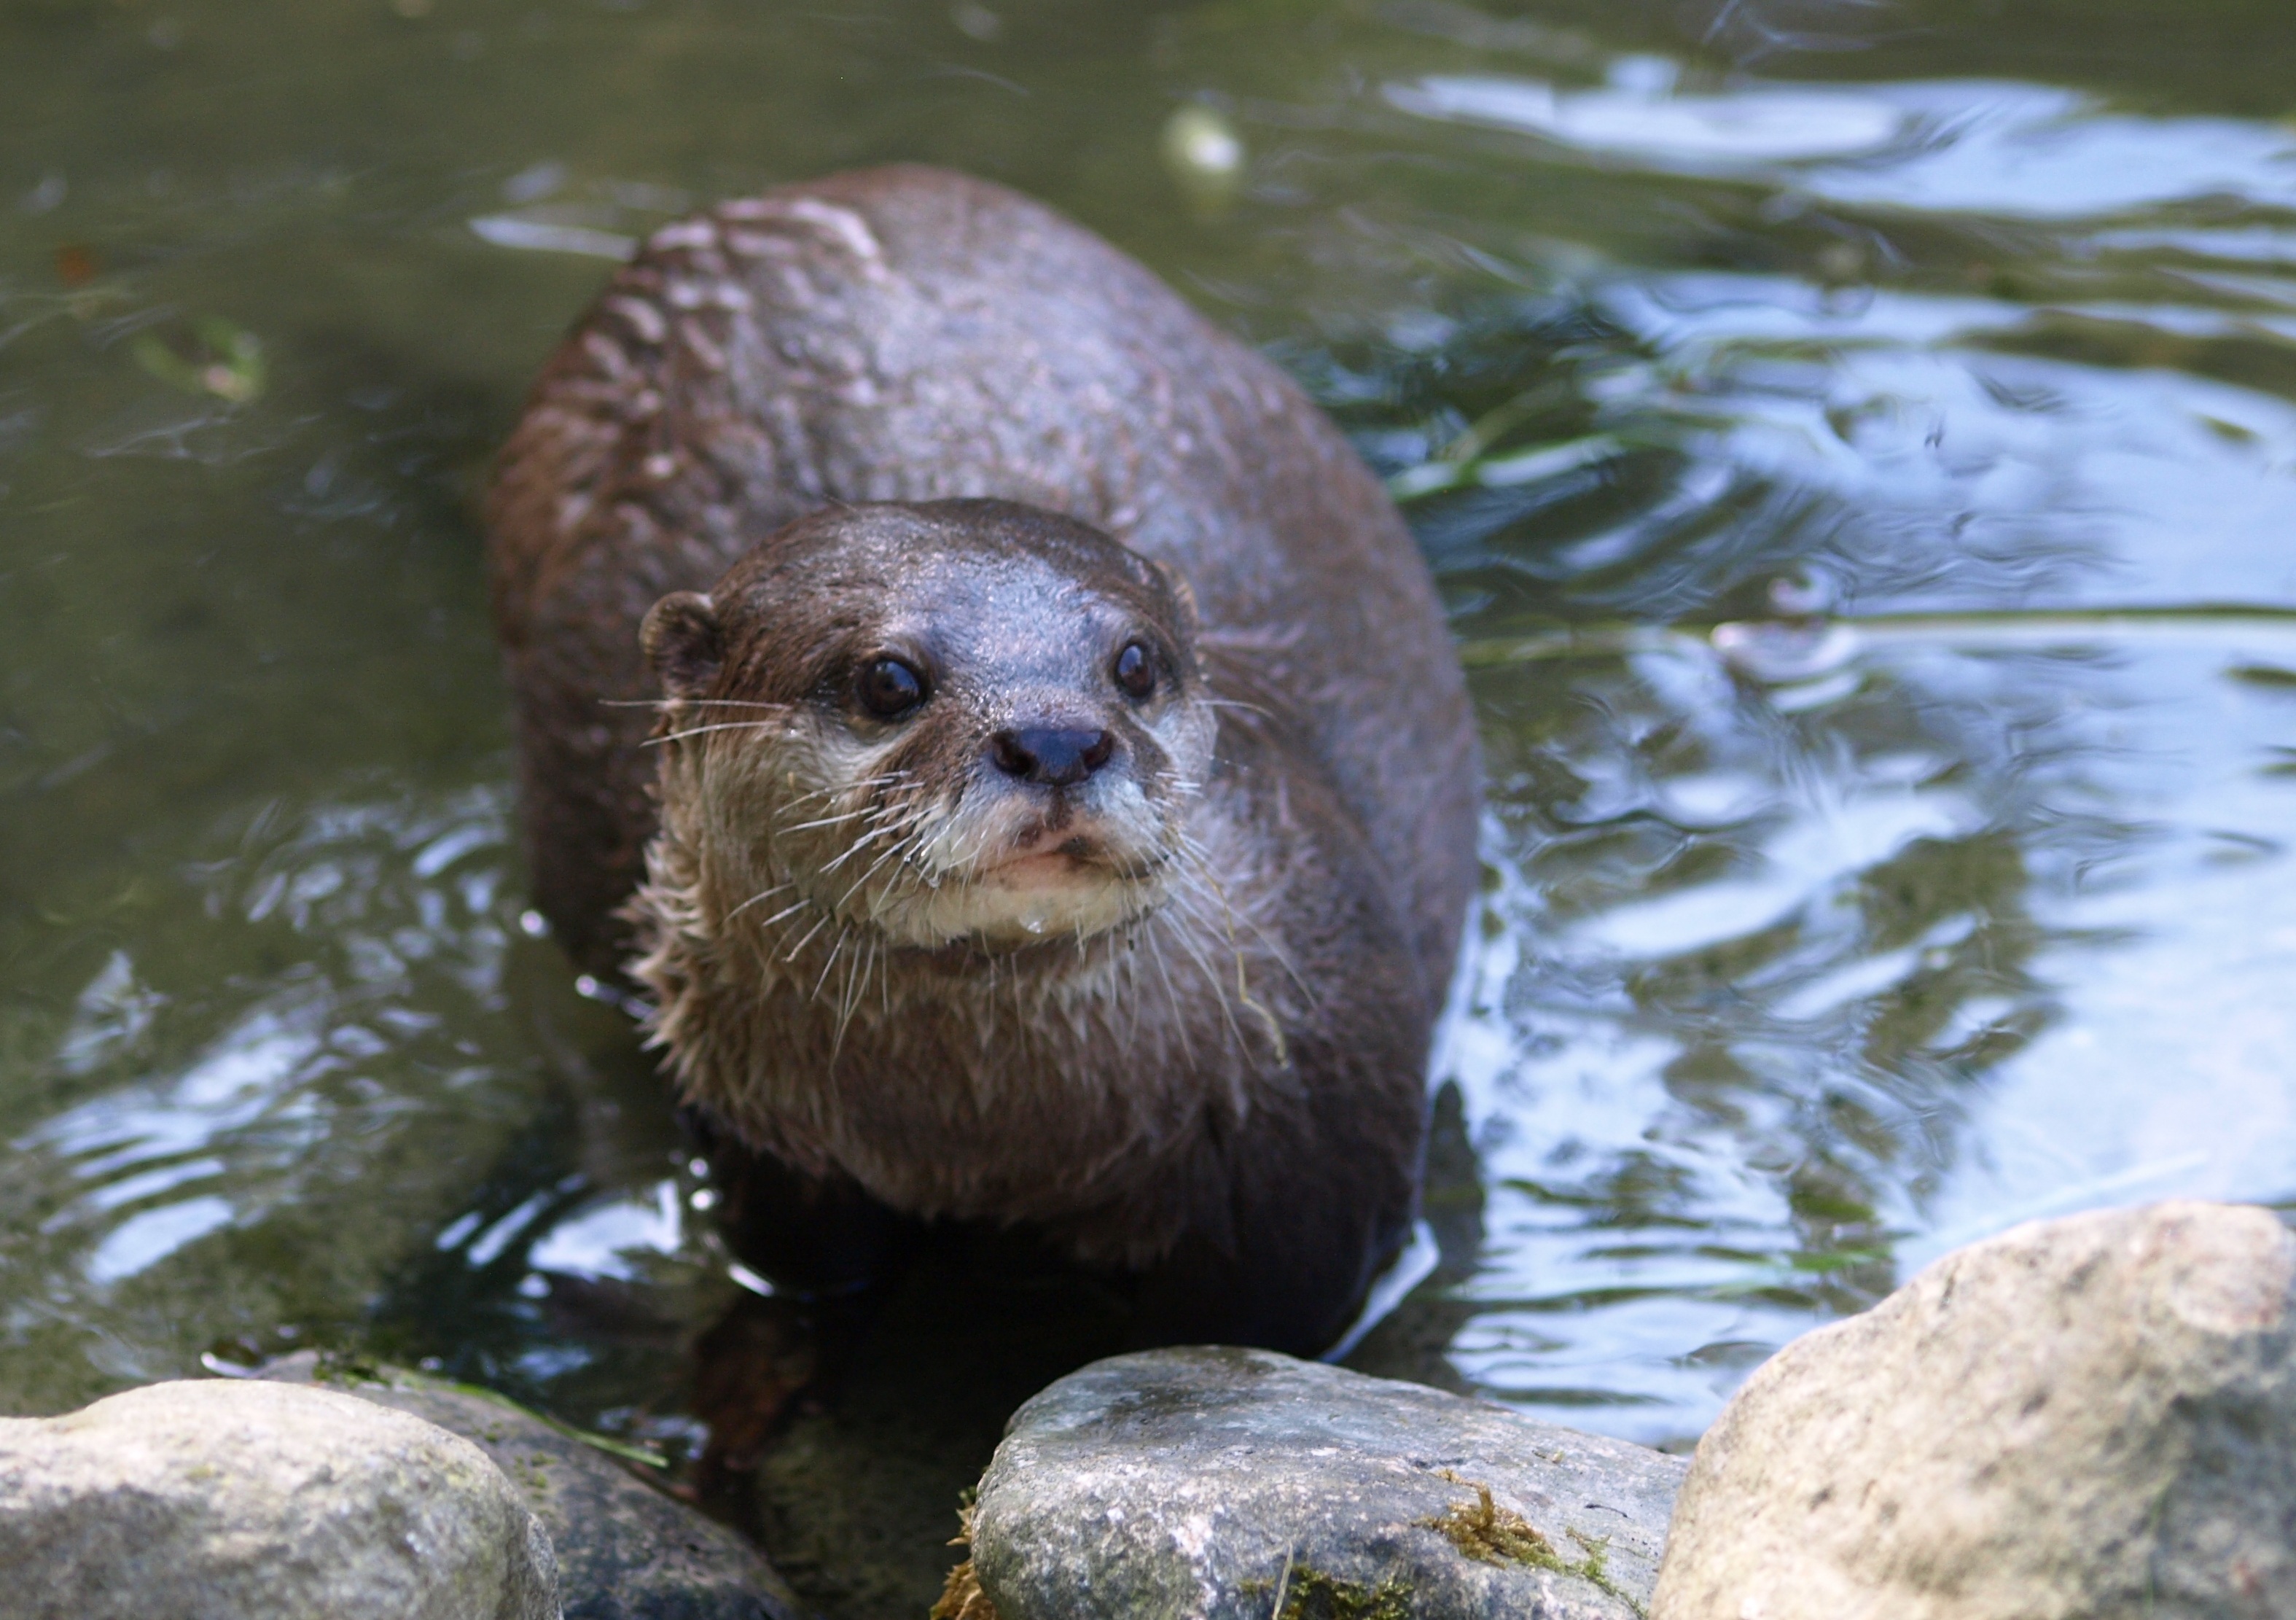
water, nature, wet, wildlife, zoo, fur, mammal, fauna, swimmer, animals, seals, vertebrate, otter, harbor seal, sea otter, marine mammal, mustelidae